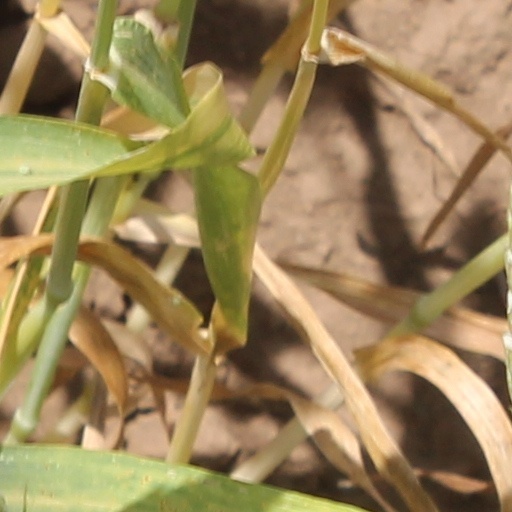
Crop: wheat